Glamorgan

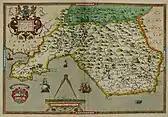
Hand-drawn map of Glamorgan by Christopher Saxton from 1578

By 4000 BP people had begun to bury, or cremate their dead in individual cists, beneath a mound of earth known as a round barrow; sometimes with a distinctive style of finely decorated pottery – like those at Llanharry (discovered 1929) and at Llandaff (1991) – that gave rise to the Early Bronze Age being described as "Beaker culture". From c. 3350 BP, a worsening climate began to make agriculture unsustainable in upland areas. The resulting population pressures appear to have led to conflict. Hill forts began to be built from the Late Bronze Age (and throughout the Iron Age (3150–1900 BP)) and the amount and quality of weapons increased noticeably – along the regionally distinctive tribal lines of the Iron Age.